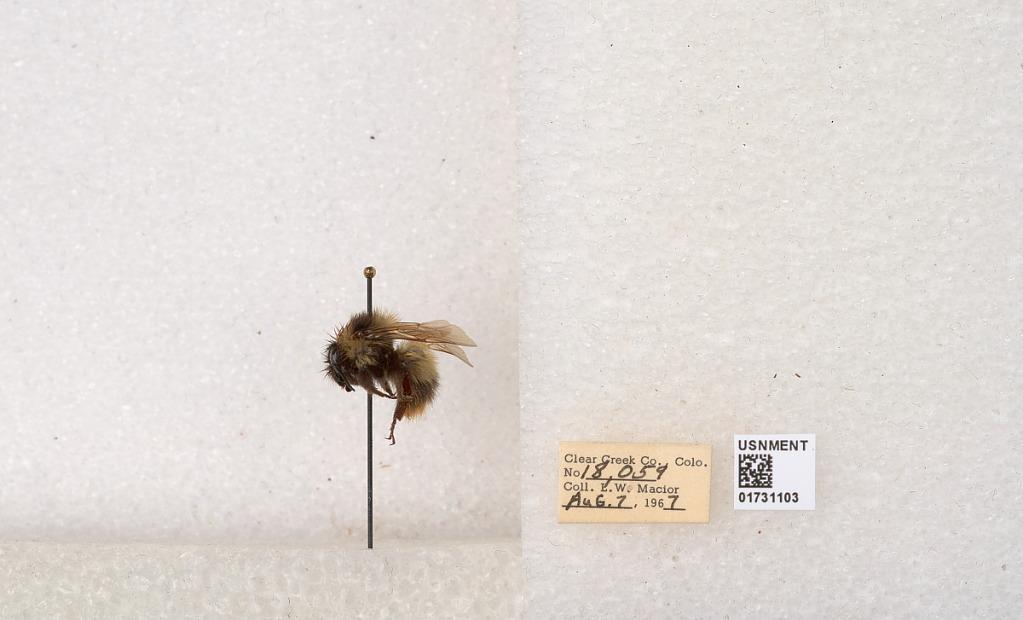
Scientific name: Bombus kirbyellus
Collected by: L. Macior
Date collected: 1967-8-7
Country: United States
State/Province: Colorado
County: Clear Creek
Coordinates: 39.6891, -105.644